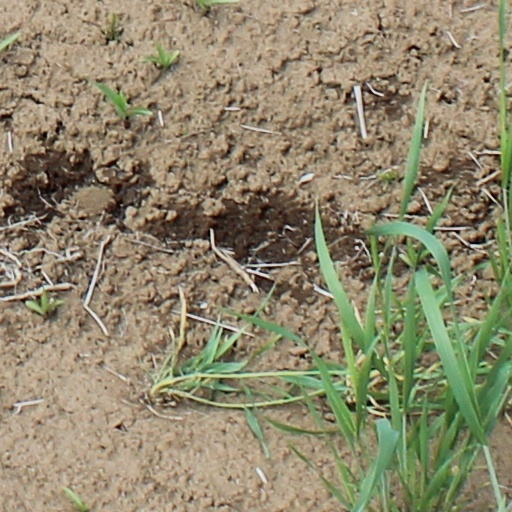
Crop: wheat